Lost Odyssey

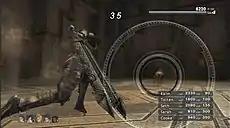
A standard battle from "Lost Odyssey", showing main protagonist Kaim performing an attack with the "Aim Ring System" active

"Lost Odyssey" uses a traditional turn-based battle system seen in most Japanese role-playing games, similar to early "Final Fantasy" iterations. A world map allows the player to move the party between adjacent towns or fields on the map, while later in the game the player is given more freedom to explore the world through the use of ocean-going ships. Towns and cities provide inns for the player to read the thousand years of dreams, Mana/HP recovery orb for health and mana, stores for buying and selling of equipment, and save points for the game. While exploring certain areas, the player will randomly encounter monsters to fight.